Deoxyribose-phosphate aldolase

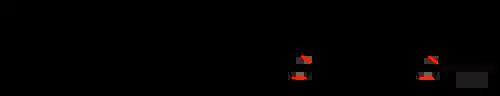
DERA used in islatravir biocatalysis. Bonds formed by DERA are highlighted in red.

DERA is being used in chemical syntheses as a tool for green, enantioselective aldol reactions. Formation of the deoxyribose skeleton from small molecules can facilitate the synthesis of nucleoside reverse transcriptase inhibitors. For example, DERA was used in a mixture of five enzymes in the biocatalytic synthesis of islatravir.